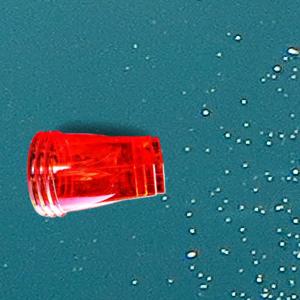
Label: cups